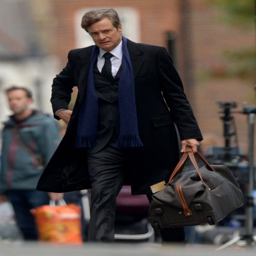
actor in a black coat